Gary Oldman

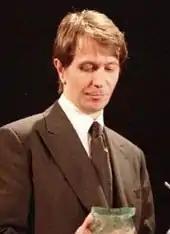
Oldman in 2000

In "" (1994) he played the corrupt US Drug Enforcement Administration officer Norman Stansfield, which has since been named by multiple publications as one of the best villains, and most corrupt police officers, in cinema. He starred as Arthur Dimmesdale in "The Scarlet Letter" (1995). Oldman also portrayed various accents; along with the Transylvanian Count Dracula, he gave a critically acclaimed reading of Ludwig van Beethoven in "Immortal Beloved", and played Russian terrorist Egor Korshunov in the 1997 blockbuster "Air Force One". In 1998 MTV's "Celebrity Deathmatch" aired a match between claymation representations of Oldman and Christopher Walken to determine the greatest cinematic villain. The following year, Oldman served as executive producer of "Plunkett & Macleane", and portrayed another historical figure, Pontius Pilate, in the television film "Jesus". He was also considered for the role of Morpheus in "The Matrix".